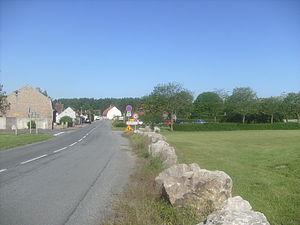
L'entrée du quartier de Mardyck à Dunkerque
Mardyck est une ancienne commune française, associée à Dunkerque, située dans le département du Nord et la région Hauts-de-France.
Dunkerque est une commune française, sous-préfecture du département du Nord.